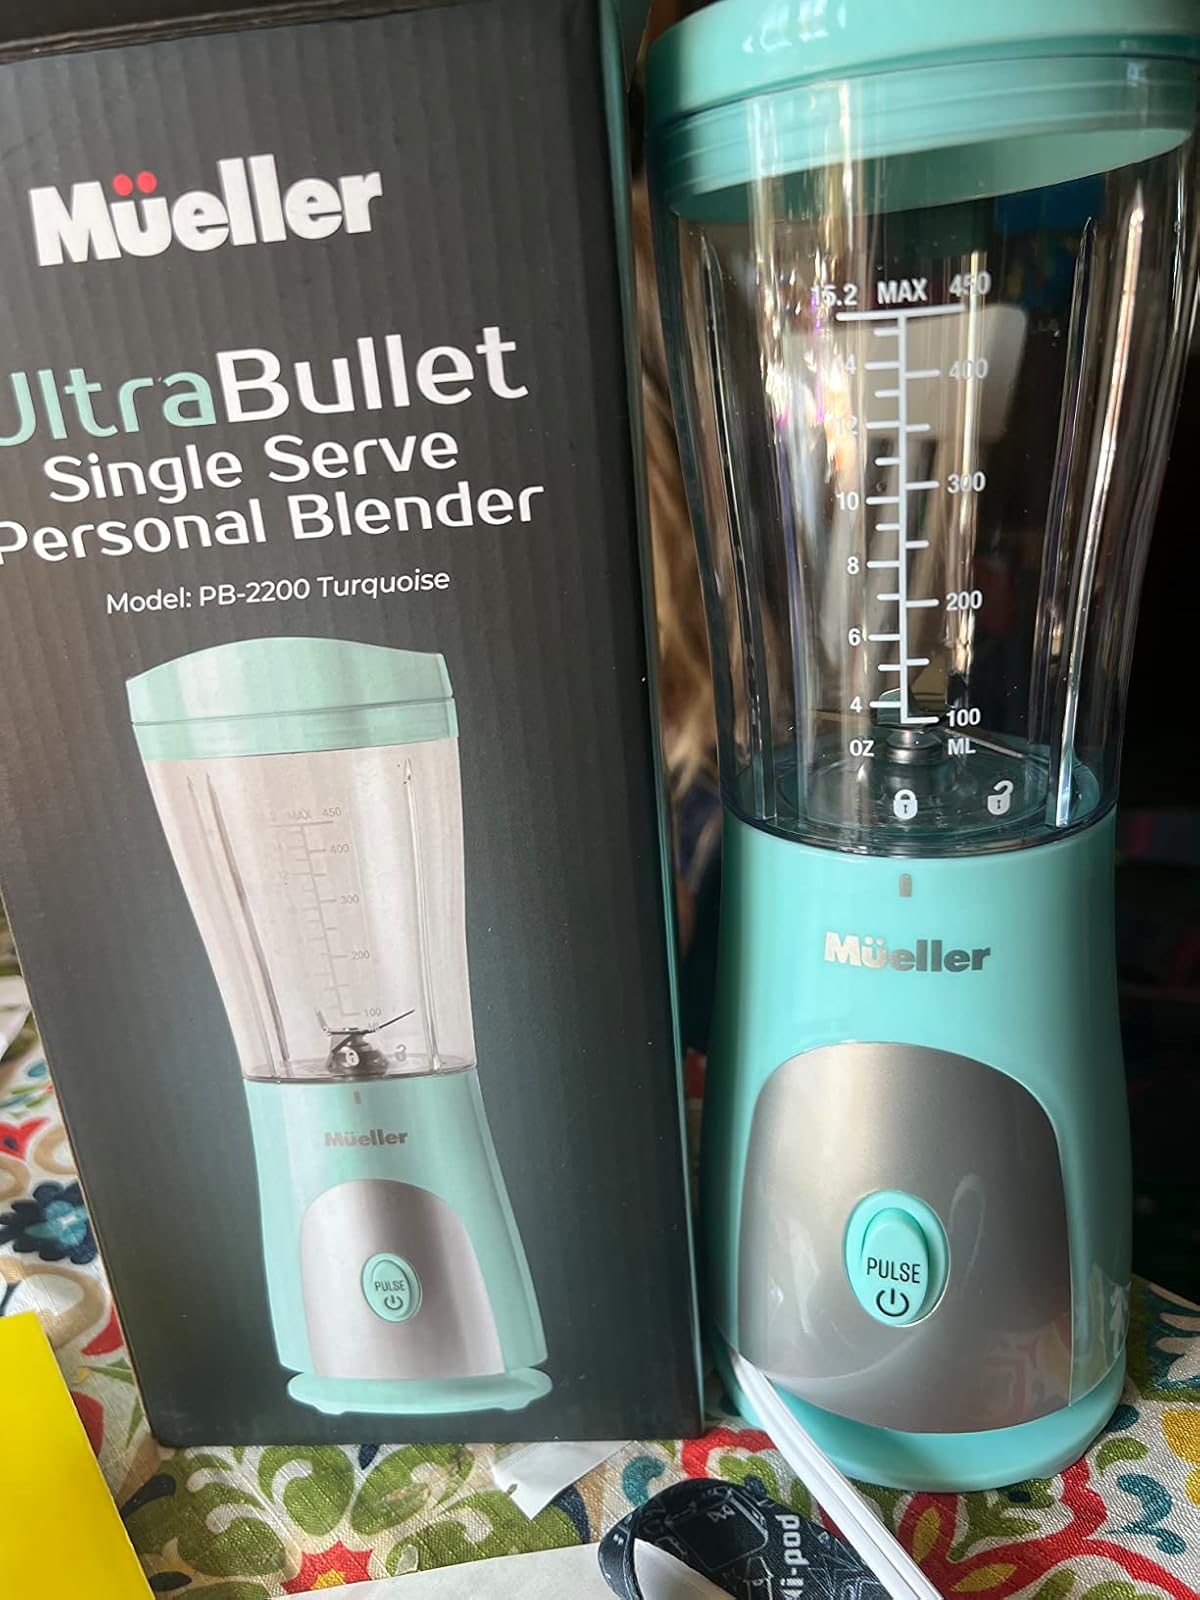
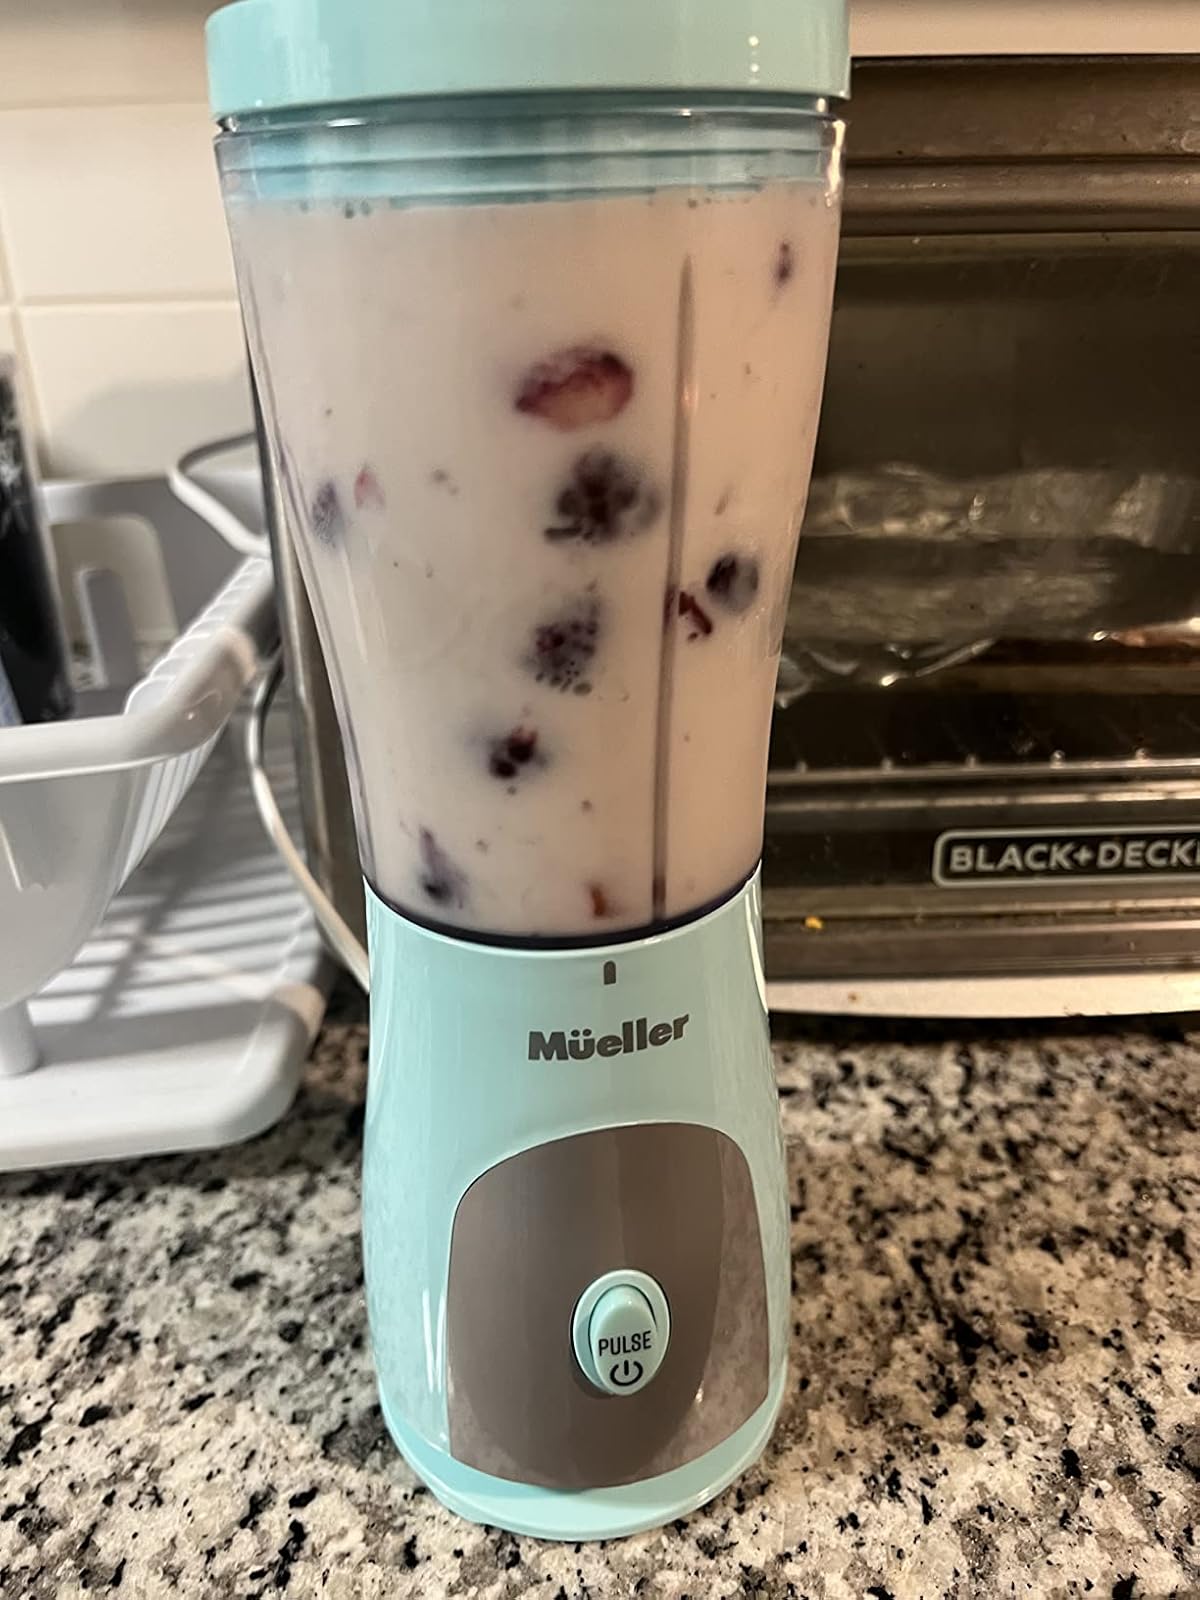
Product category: items_blender
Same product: yes